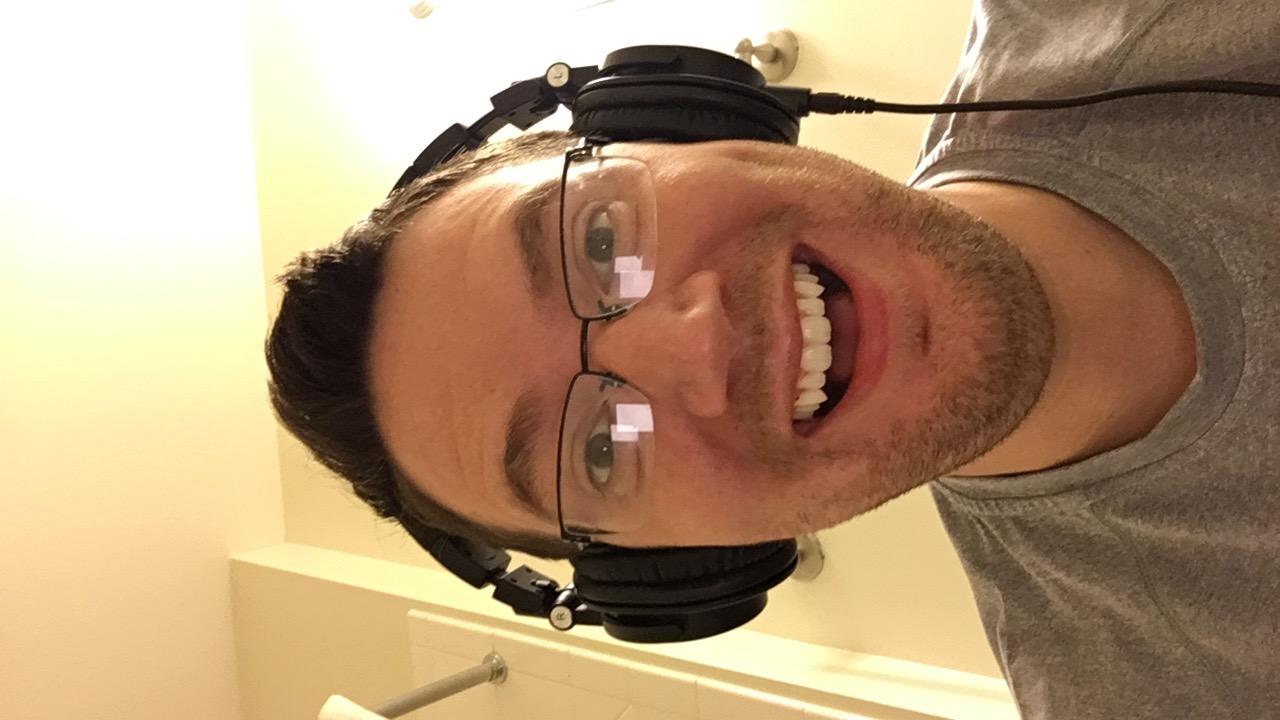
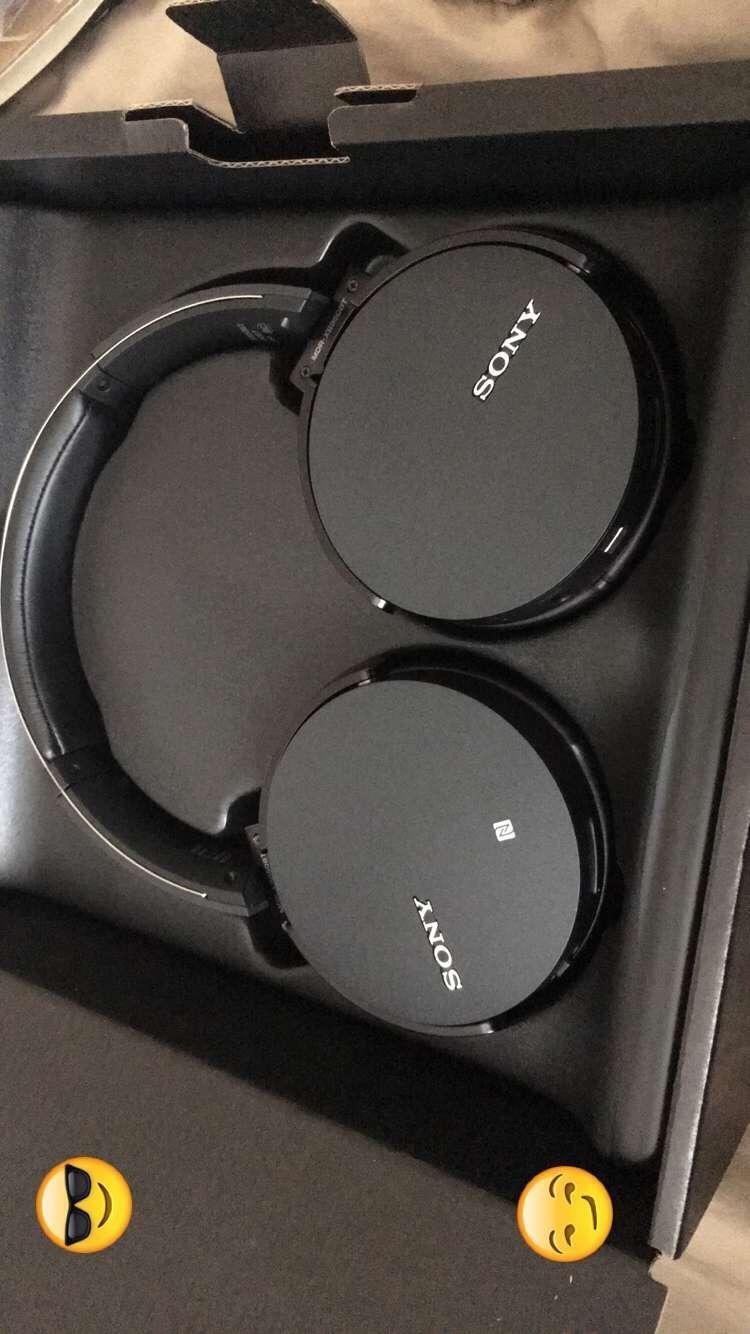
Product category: headphones
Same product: no